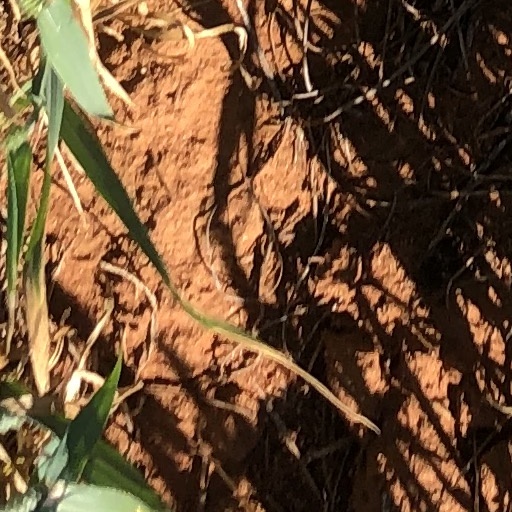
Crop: wheat